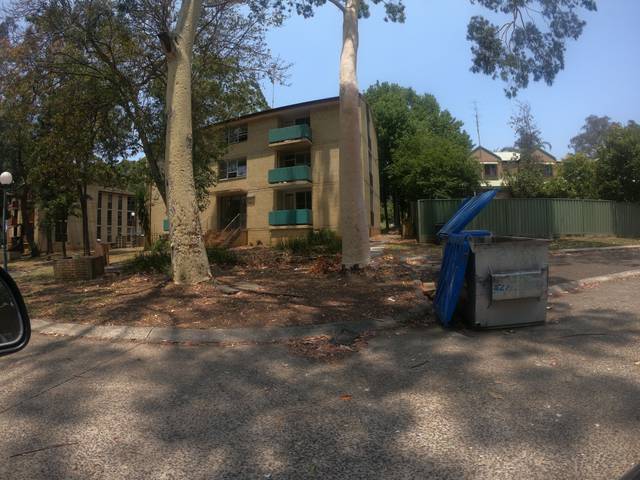
Region: Australia
Coordinates: -34.427, 150.875